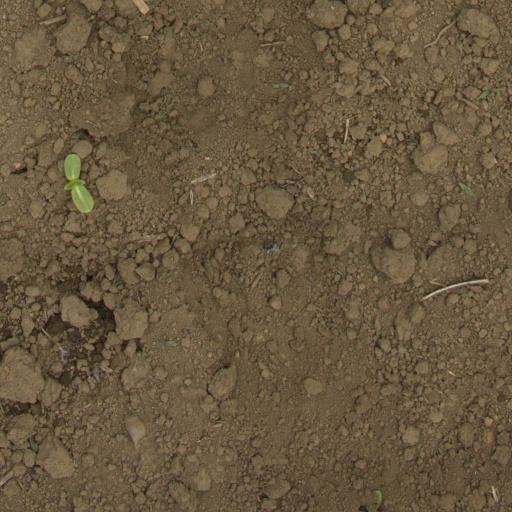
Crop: Jerusalem artichoke